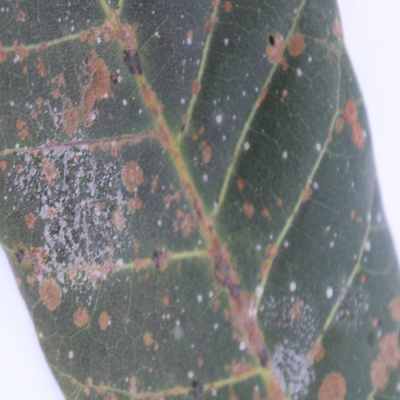
Crop: Cashew
Condition: red rust